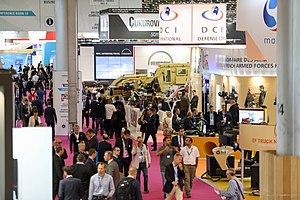
Visiteurs internationaux au salon Eurosatory 2018
Eurosatory, ou « Semaine internationale de la défense et la sécurité », est le salon international consacré à la défense et à la sécurité terrestres et aéroterrestres. Organisé par le COGES [Commissariat Général des Expositions et Salons du GICAT], il se tient tous les deux ans en juin au parc des expositions de Paris-Nord Villepinte.